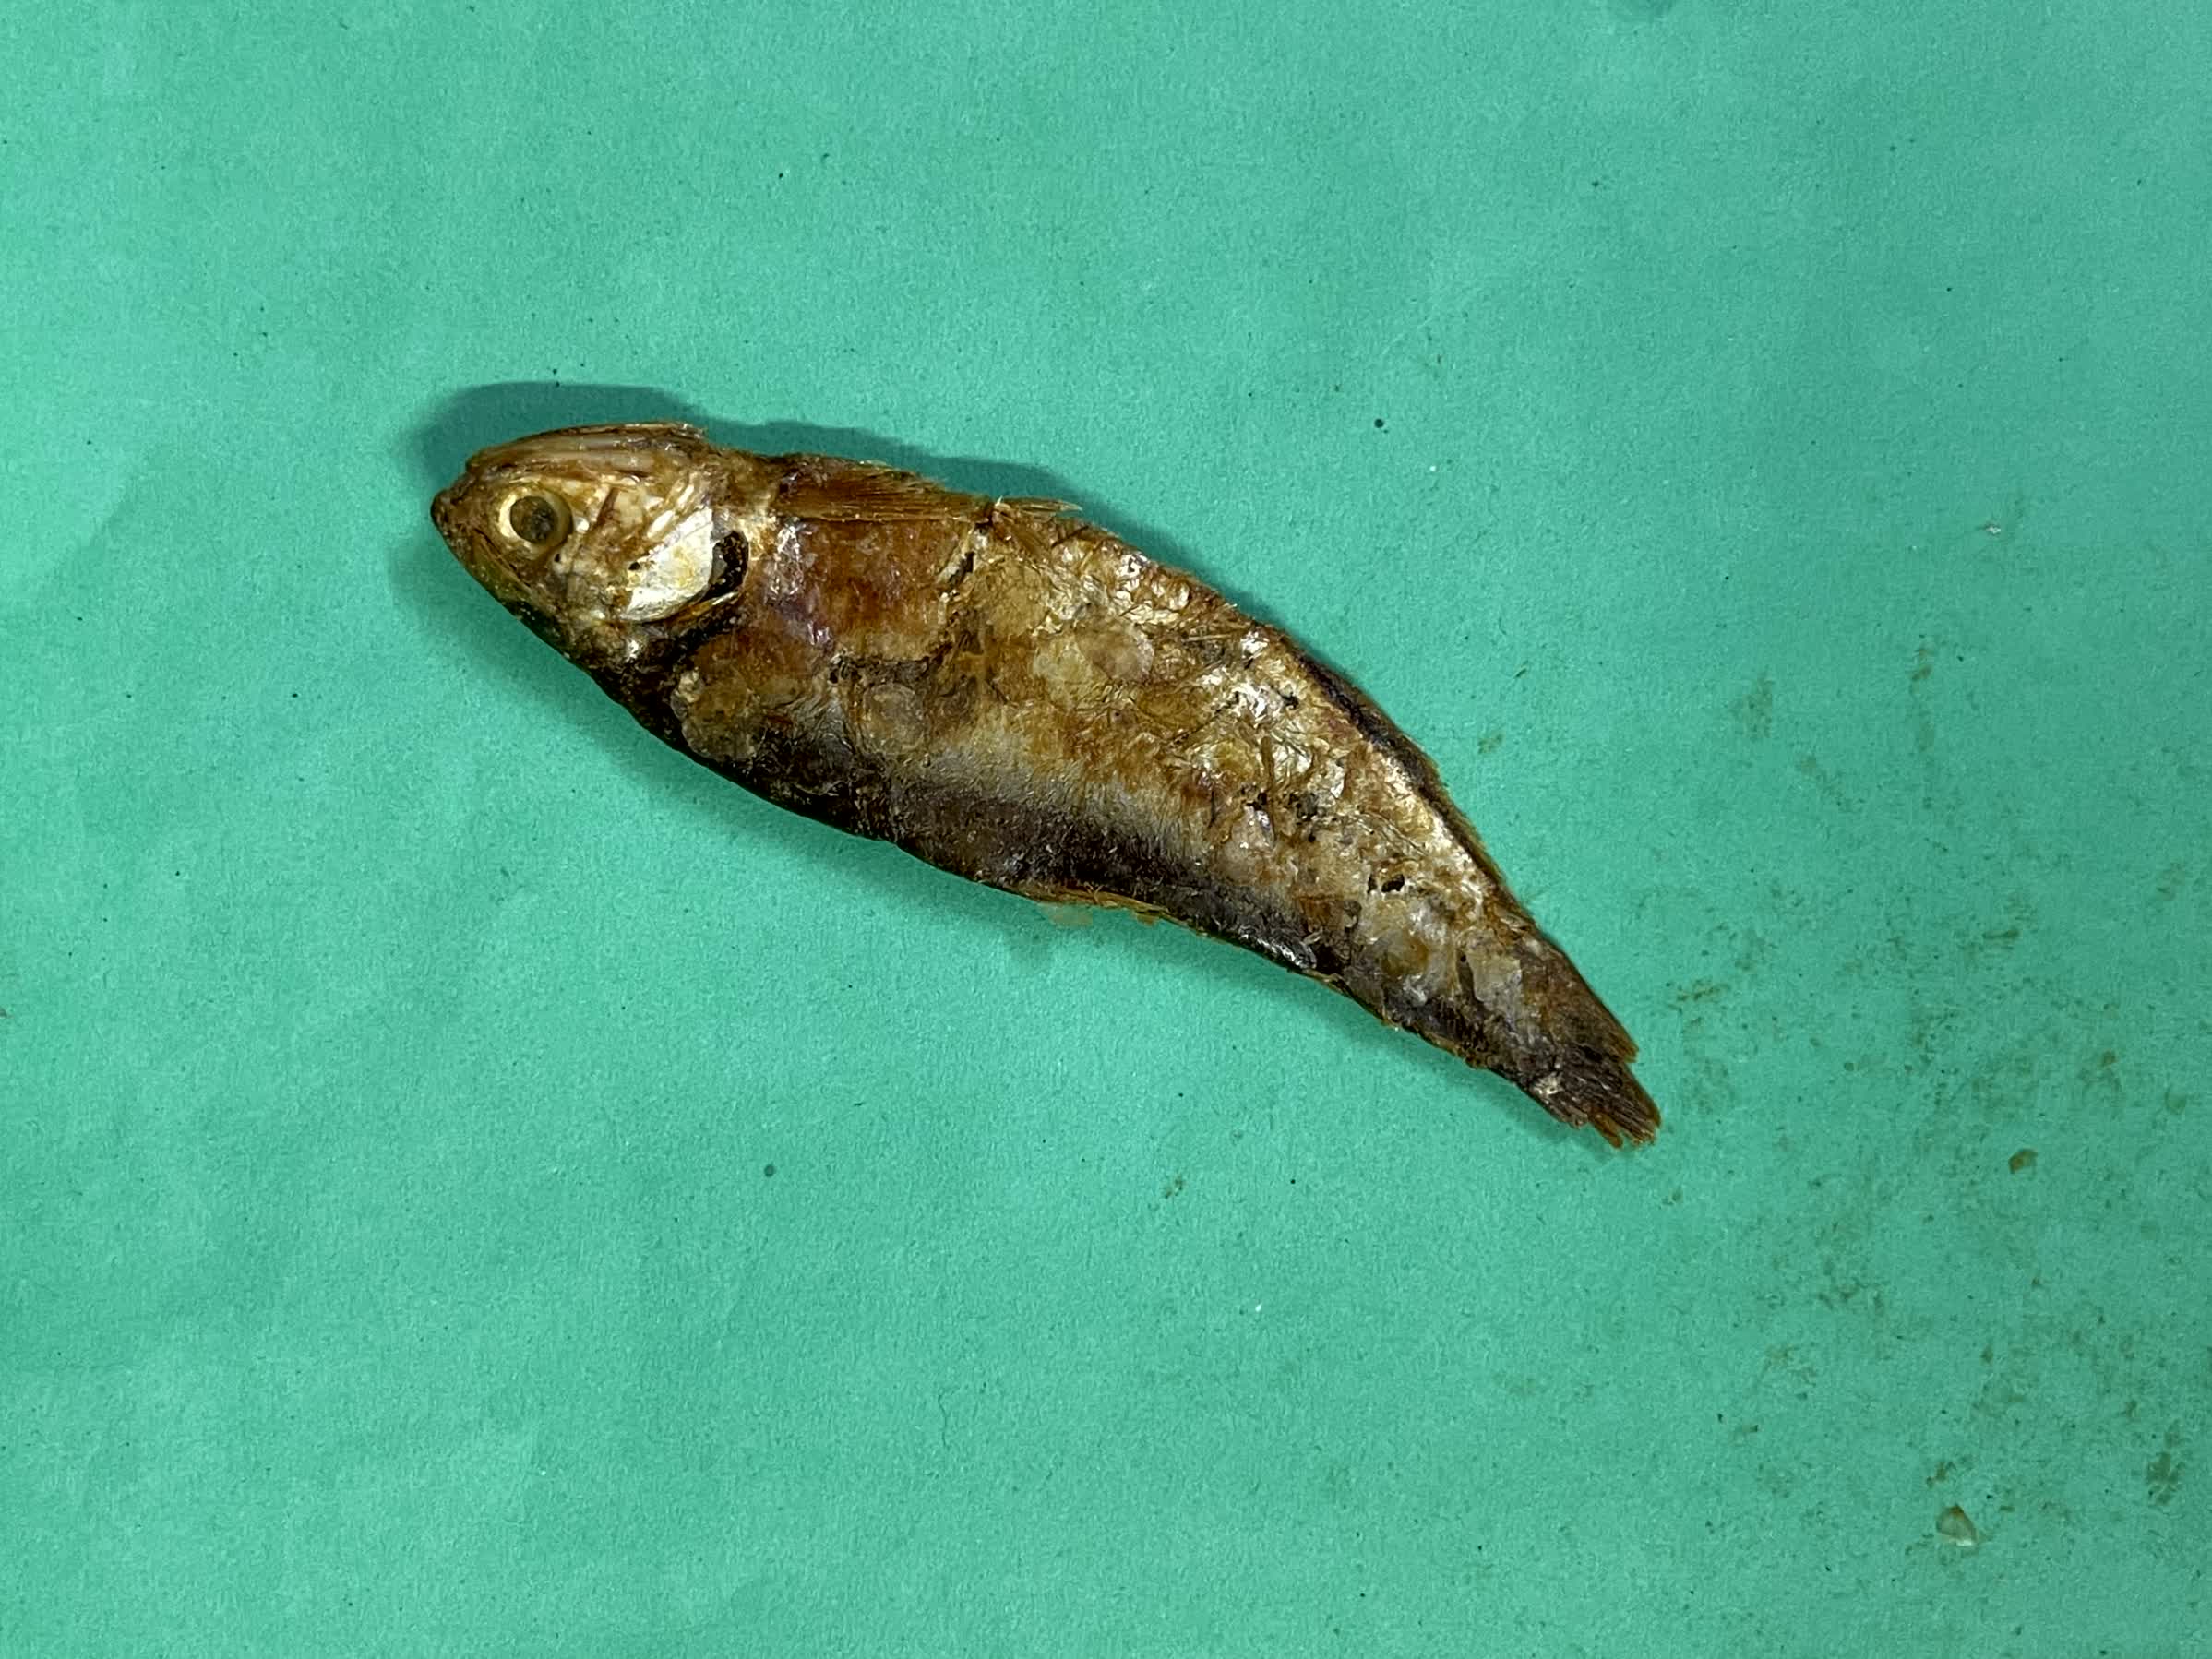
Species: Bashpata